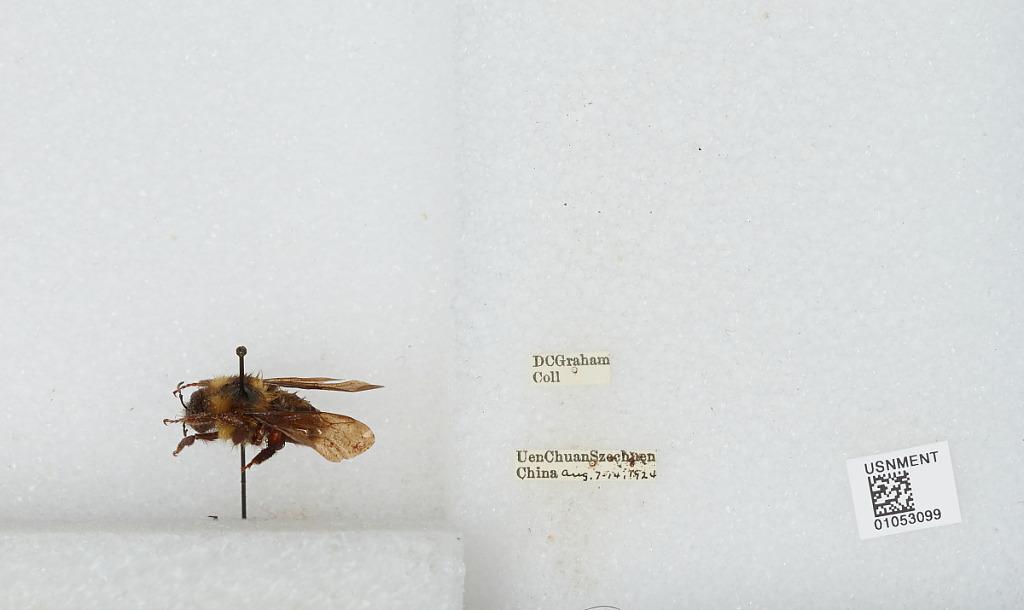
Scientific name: Bombus sp.
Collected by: D. Graham
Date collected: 1924-8-7
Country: China
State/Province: Sichuan
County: Wenchuan Xian